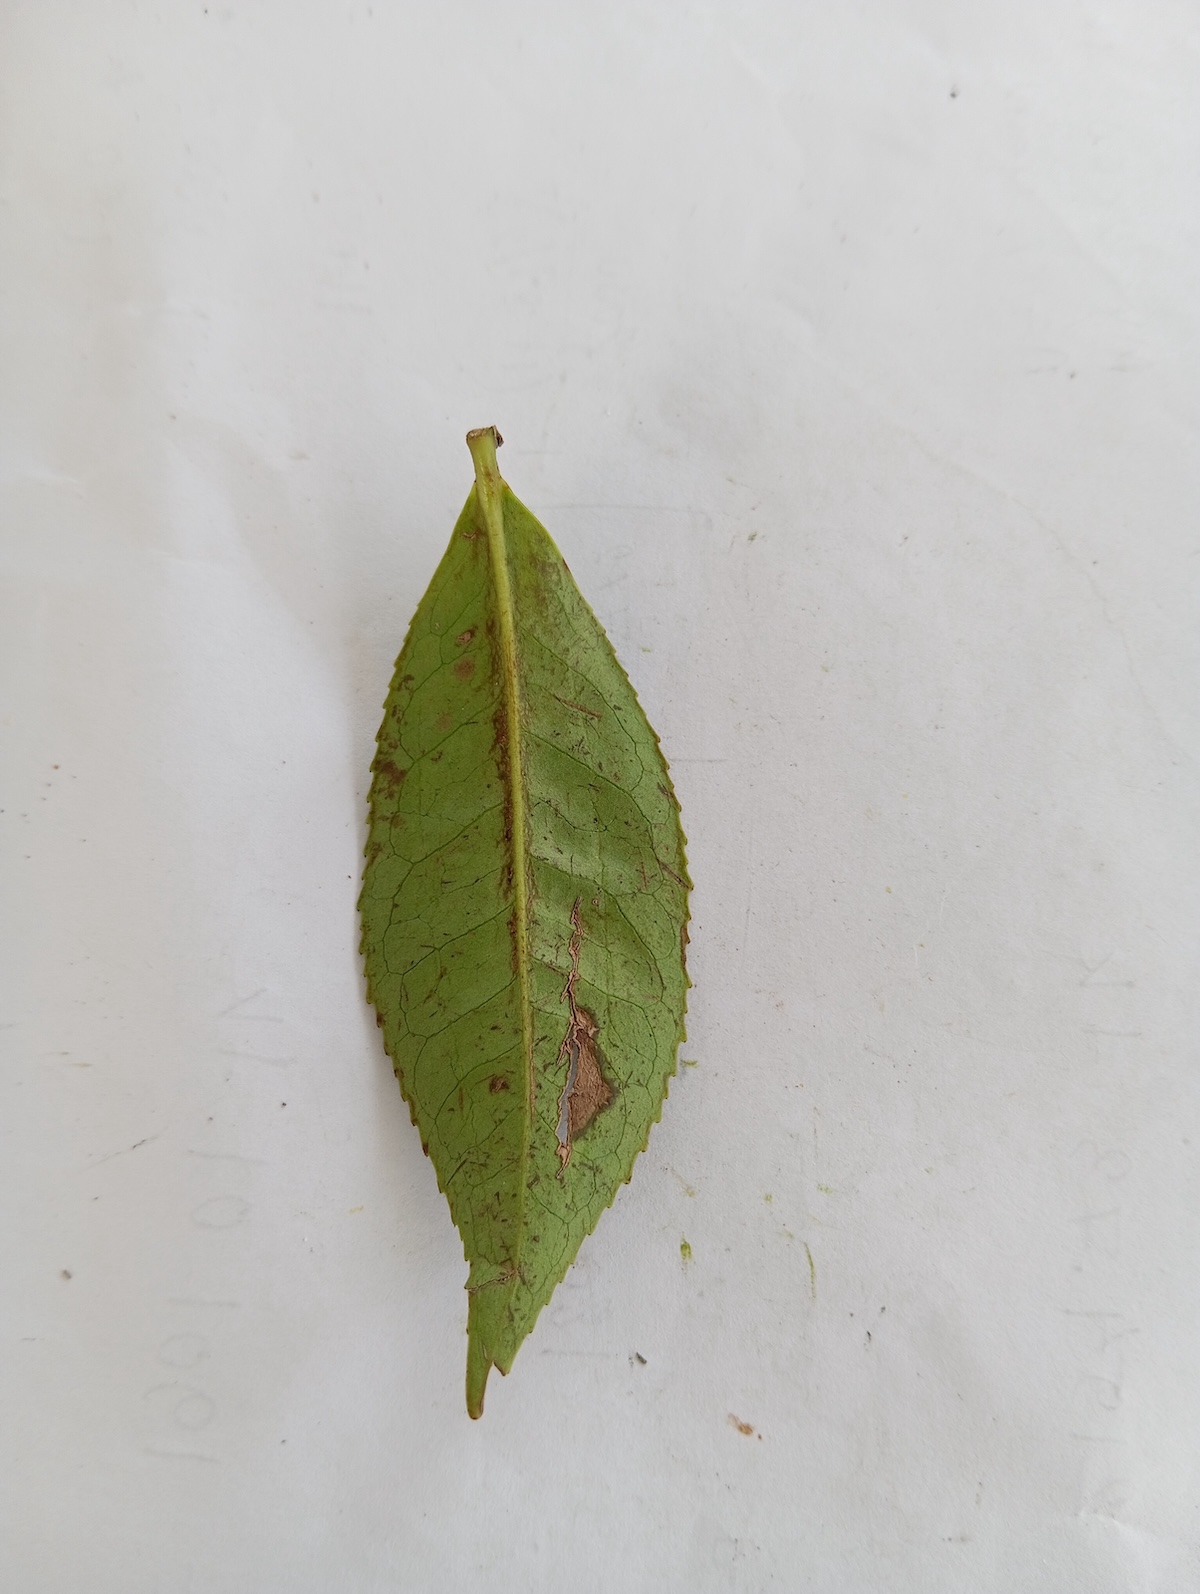
Label: Gray Blight